Peirol

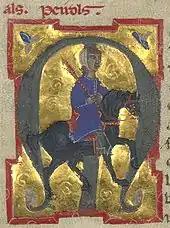
A picture of Peirol illustrates his "vida" in a 13th-century chansonnier

Peirol or Peiròl (born c. 1160, fl. 1188–1222/1225, died in the 1220s) was an Auvergnat troubadour who wrote mostly "cansos" of courtly love in the late twelfth and early thirteenth centuries. Thirty-four surviving poems written in Occitan have been attributed to him; of these, seventeen (sixteen of them love songs) have surviving melodies. He is sometimes called Peirol d'Auvergne or Peiròl d'Auvèrnha, and erroneously Pierol.